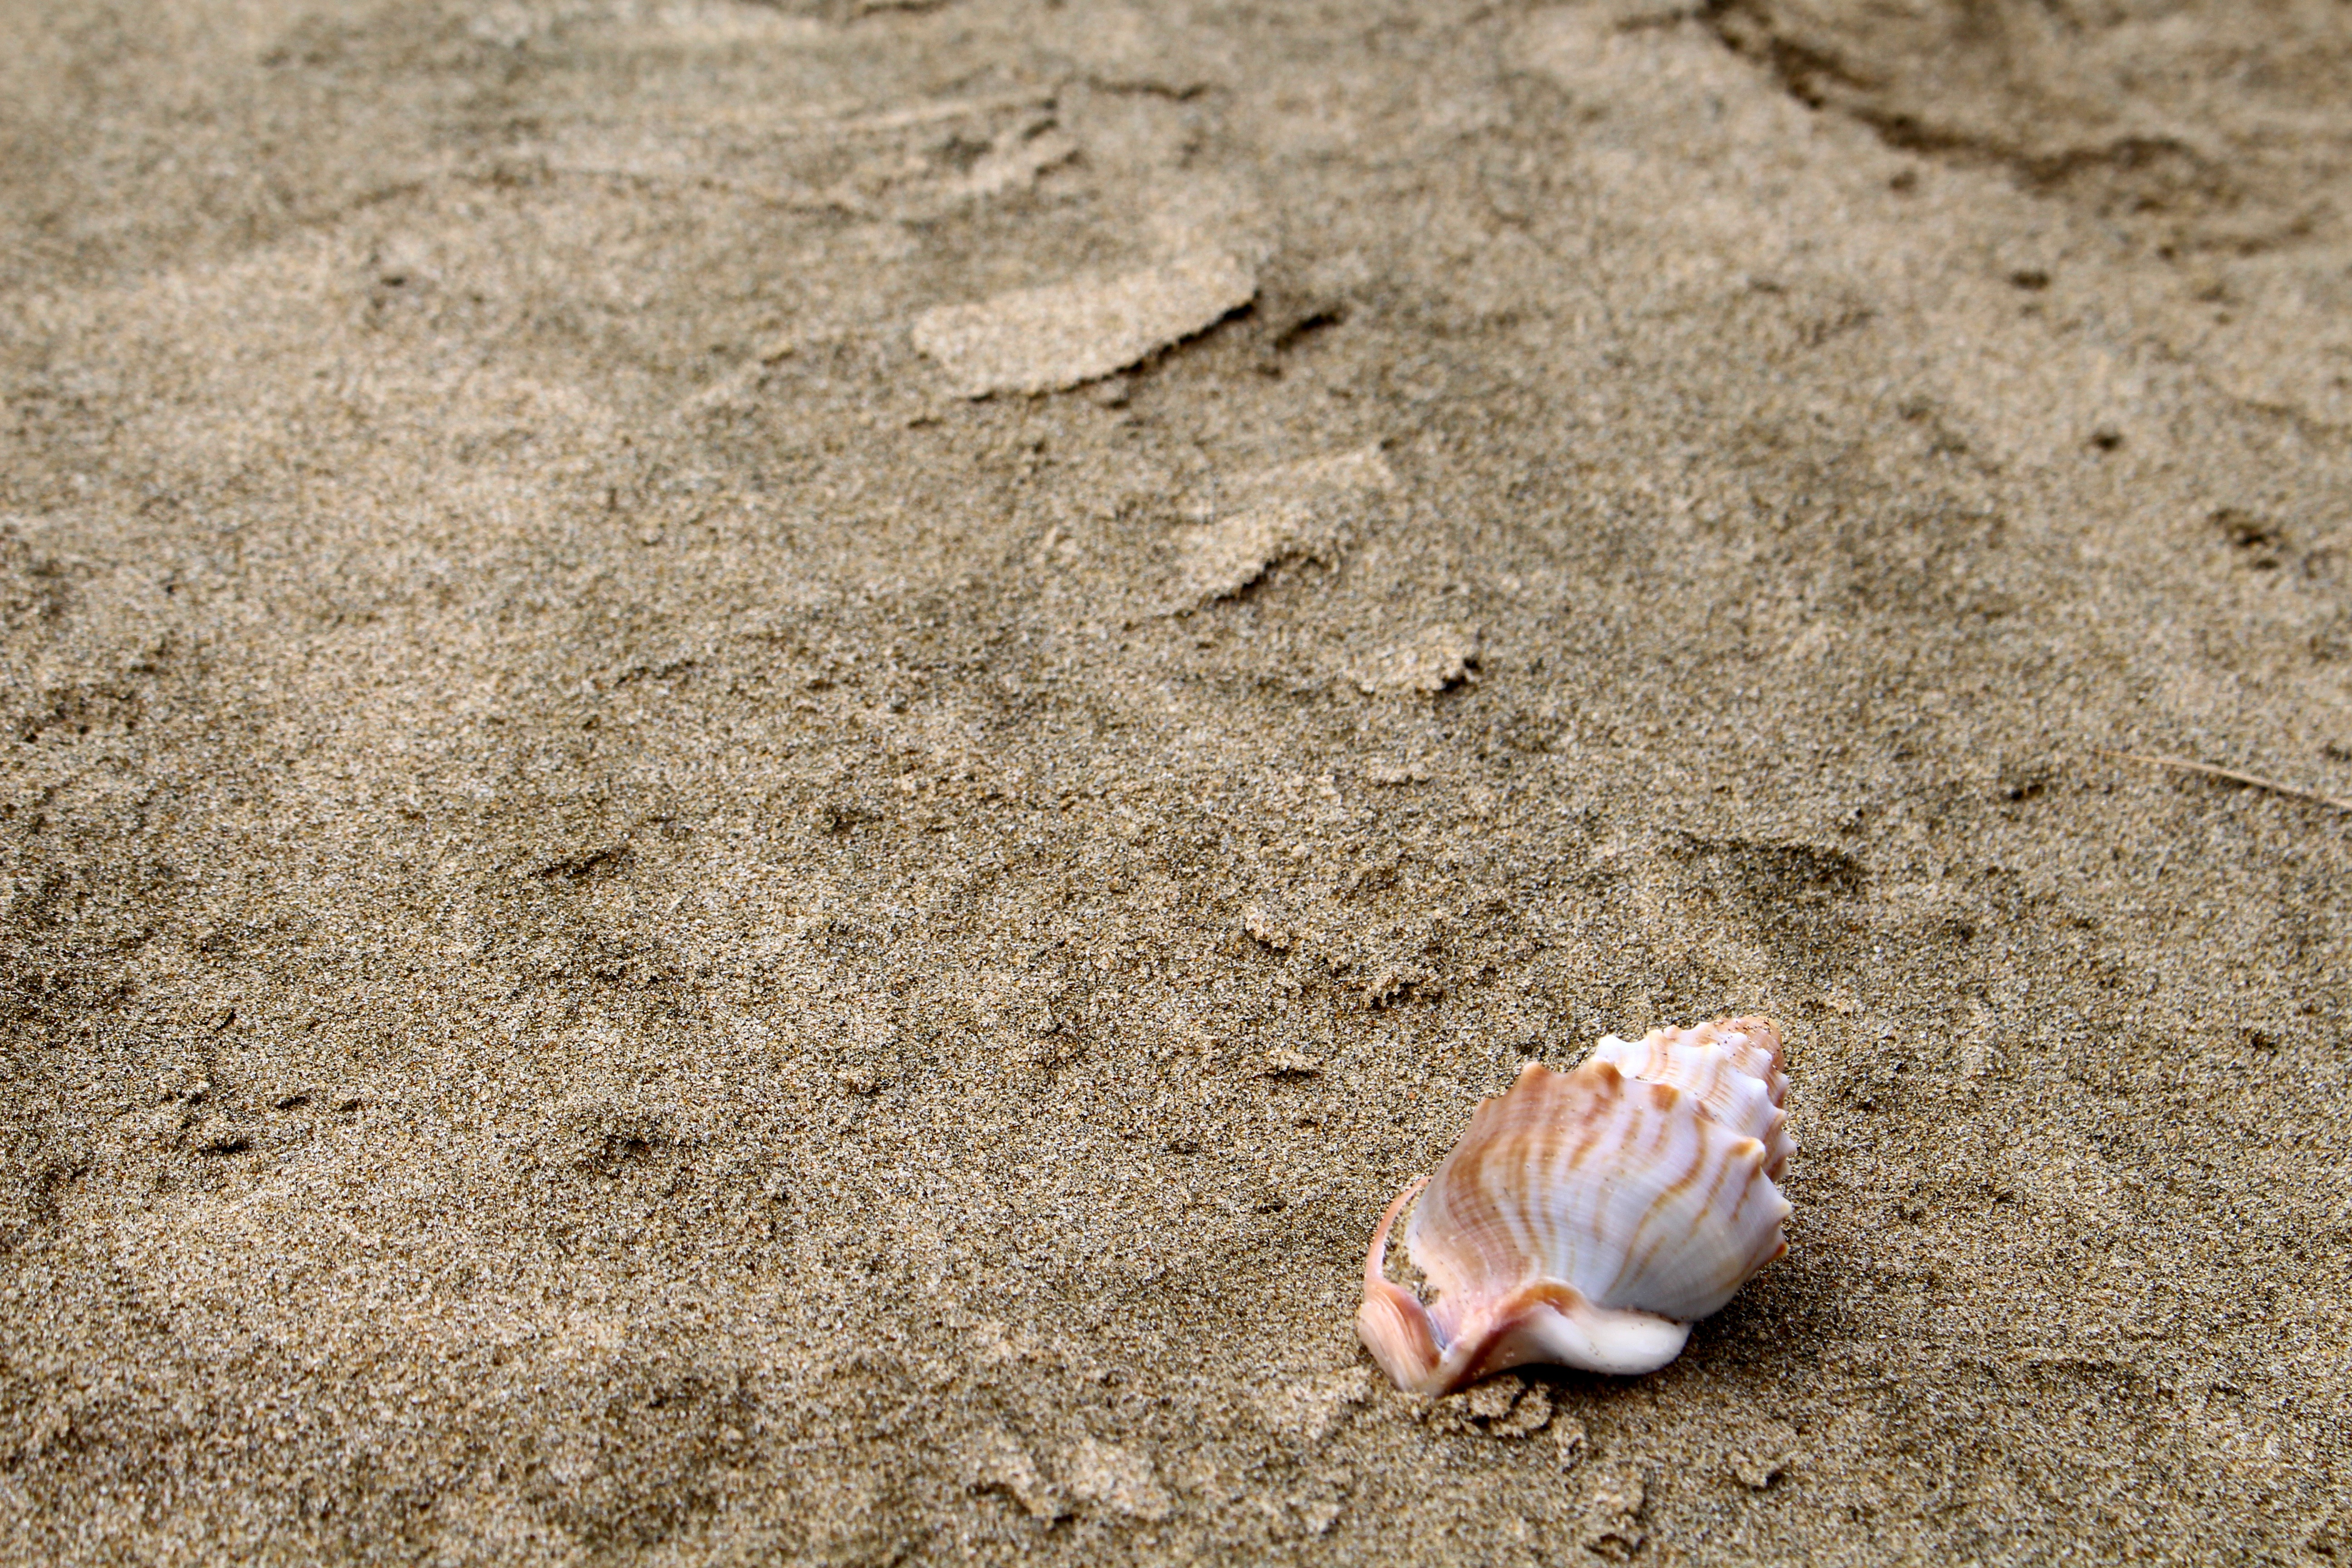
beach, sea, nature, sand, summer, macro, holiday, soil, fauna, material, shell, invertebrate, seashell, decorative, new zealand, shimmer, sand beach, beach sand, north island, sea snail, excerpt of the beach, ninety mile beach, 90 mile beach, passable, cape reinga